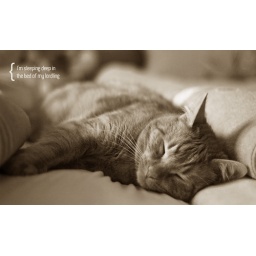
I'm sleeping in the bed of my lordling